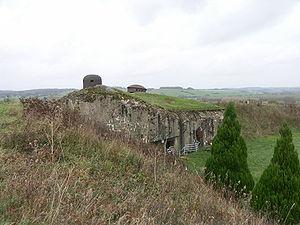
Bloc 2 de l'Ouvrage de La Ferté
L'ouvrage de La Ferté est un ouvrage fortifié de la ligne Maginot situé sur les communes de Villy et de La Ferté-sur-Chiers, dans le département des Ardennes. L'édifice, bâti au sommet d'une colline ayant pour nom « La Croix de Villy », est parfois appelé « ouvrage de Villy-La Ferté ».
Cet article recense les monuments historiques protégé au titre du Patrimoine du XXᵉ siècle du département des Ardennes, en France.
Cet article recense les monuments historiques des Ardennes, en France.